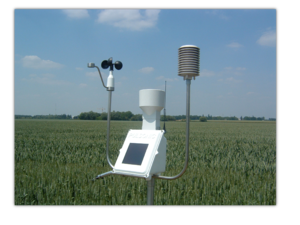
station météorologique agricole
La météorologie agricole, ou agrométéorologie, est une spécialité à la rencontre de la météorologie et de l'agronomie, qui étudie l'action des facteurs météorologiques, climatologiques et hydrologiques en vue d'améliorer la gestion des exploitations agricoles et les conditions de développement du milieu rural. Cette spécialité vise en particulier l'exploitation de ces données en temps réel pour optimiser les décisions sur le traitement des cultures, sur l'anticipation de l'éclosion des insectes ravageurs et l'irrigation.
Une station agro-météorologique est un type de station météorologique qui recueille automatiquement en continu les paramètres météorologiques en zone agricole. Ces données sont ensuite utilisées par divers types d'Outils d'Aide à la Décision, notamment par les filières végétales afine de rationaliser et d'optimiser les prises de décision.
Une station météorologique, parfois désignée par synecdoque abri météorologique, est un ensemble de capteurs qui enregistrent et fournissent des mesures physiques et des paramètres météorologiques liés aux variations du climat, ces capteurs étant placés dans un boîtier, abri météorologique qui réalise l'équilibre thermique du thermomètre avec l'air et le protège du rayonnement solaire. Les variables à mesurer sont la température, la pression, la vitesse et direction du vent, l'hygrométrie, le point de rosée, la pluviométrie, la hauteur et le type des nuages, le type et l'intensité des précipitations ainsi que la visibilité. Les stations peuvent comporter des capteurs pour toutes ou une partie seulement de ces informations, selon leur type : agro-météorologique, d’aéroport, météoroutière, climatologique, etc.